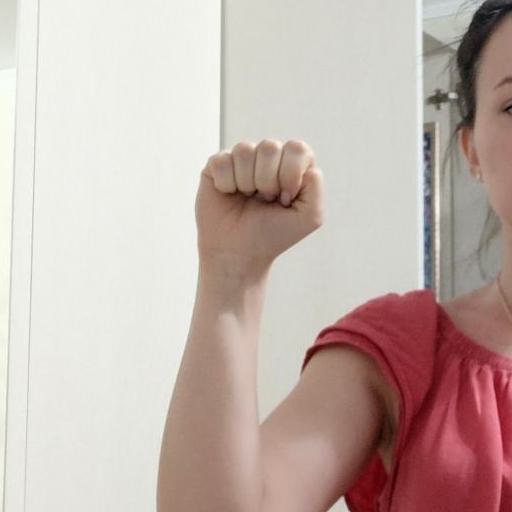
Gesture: fist